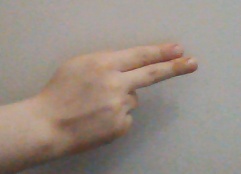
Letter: ain